Romances (Luis Miguel album)

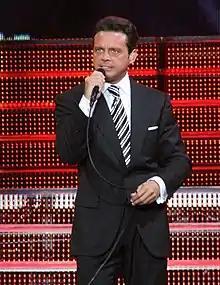
A man is smiling to the right.

Luis Miguel collaborated with Silvetti for the arrangement of "Romances", while Manzanero was in charge of direction. Recording began on 18 March 1997, at Ocean Way Recording in Hollywood and at The Hit Factory in New York City. During the recording of "Romances", as in "Romance", Silvetti employed his signature style of arrangements known as the "Silvetti Sound", which Leila Cobo of "Billboard" describes as "anchored in sweeping melodies, lush string arrangements, acoustic instrumentation, and above all, unabashed romanticism". Silvetti has stated that when he produces an album he does not simply copy his own arrangements, because he feels that would be "ridiculous", and prefers to be creative within his own style. About the selection of songs for the album, Manzanero stated that "I give [Luis Miguel] the songs, and he chooses what he wants to record." Participants in the recording sessions included sixty-one musicians from the Los Angeles Philharmonic.